Imre Tóth

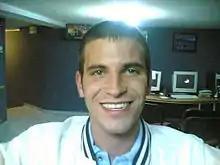
Imre Tóth

Imre "Imi" Tóth (born 6 September 1985 in Budapest, Hungary) is a motorcycle racer who competed for 8 years in Grand Prix motorcycle racing in the 125cc the 250cc World Championships as a privateer. He last raced in the Superbike World Championship aboard a Yamaha YZF-R1. He previously raced in the Supersport World Championship. He now owns a Supersport team called "Team Tóth", which started operating when he was in 125cc (he competed as a private his entire career). He is not related to László Tóth (racing driver).